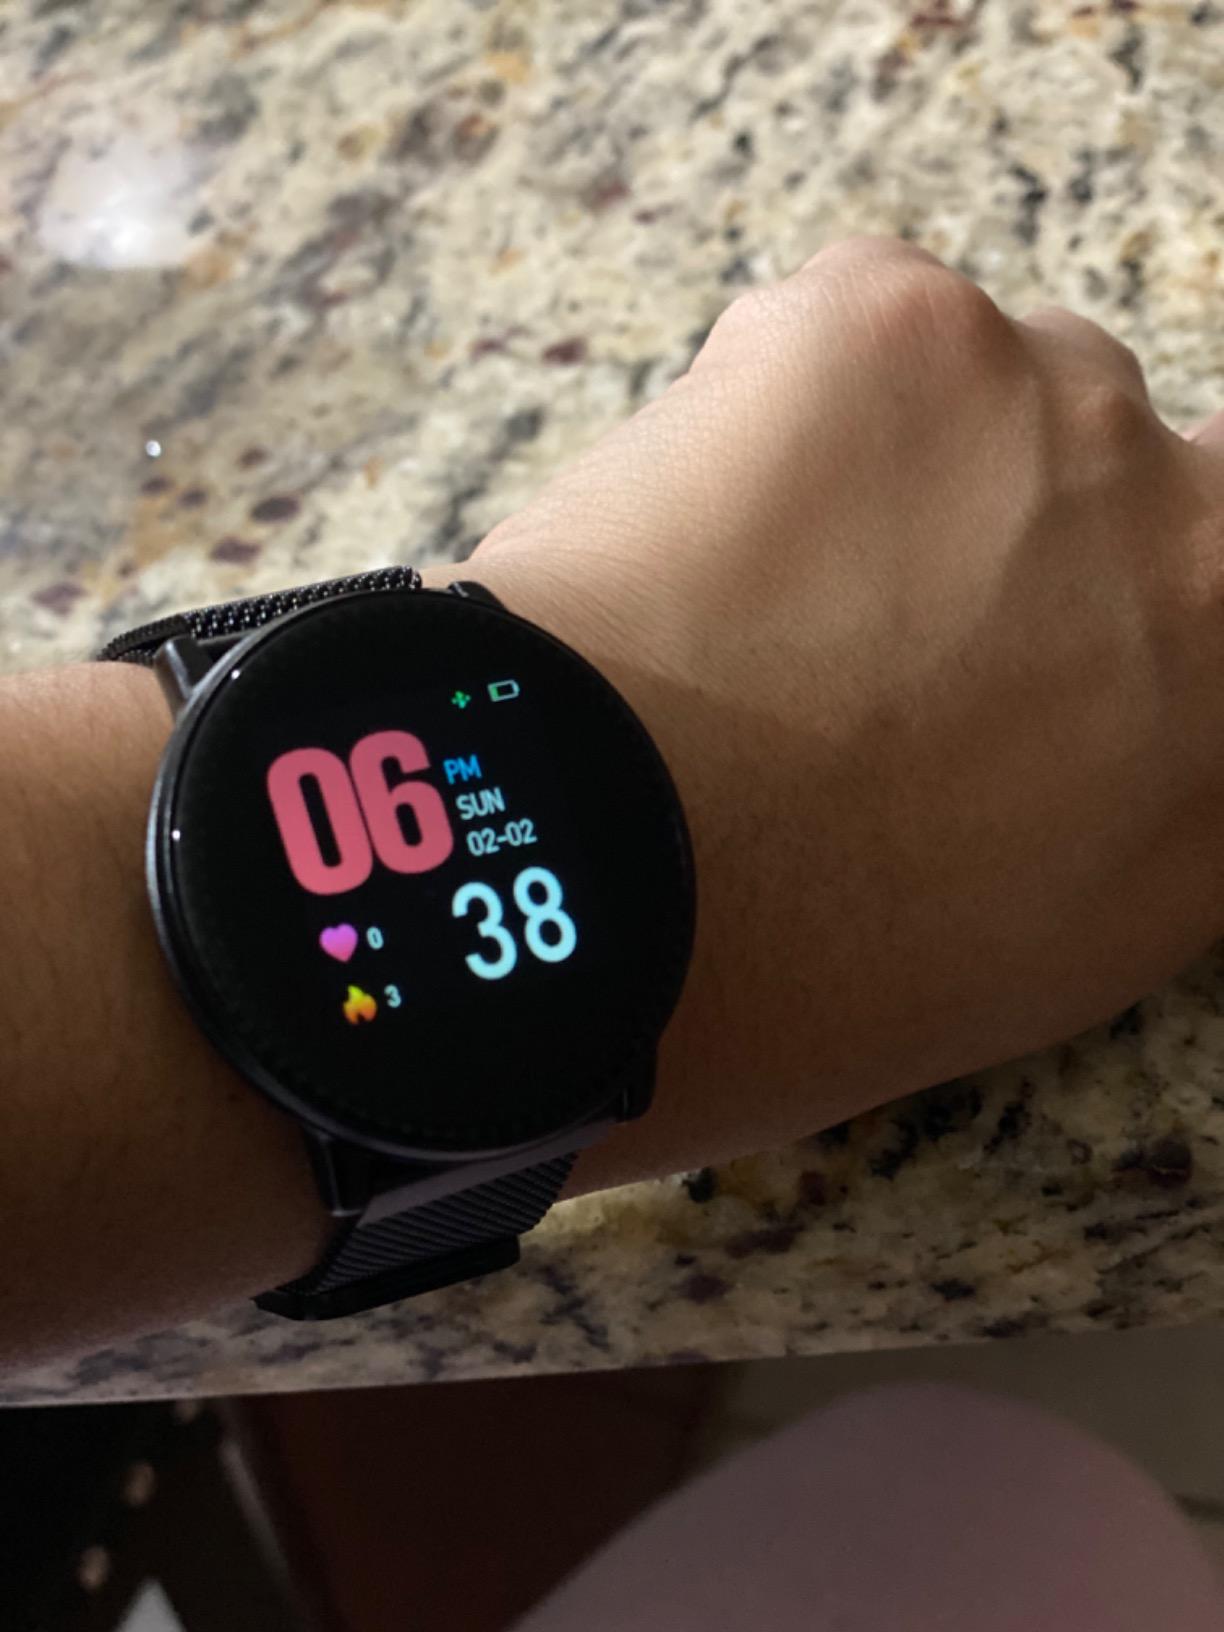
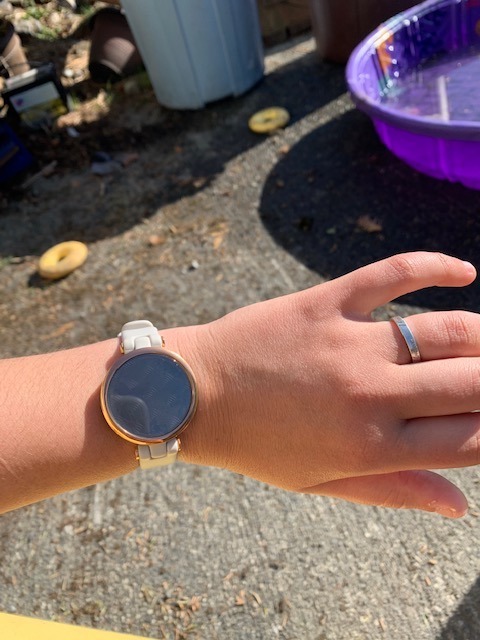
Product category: smartwatch
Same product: no